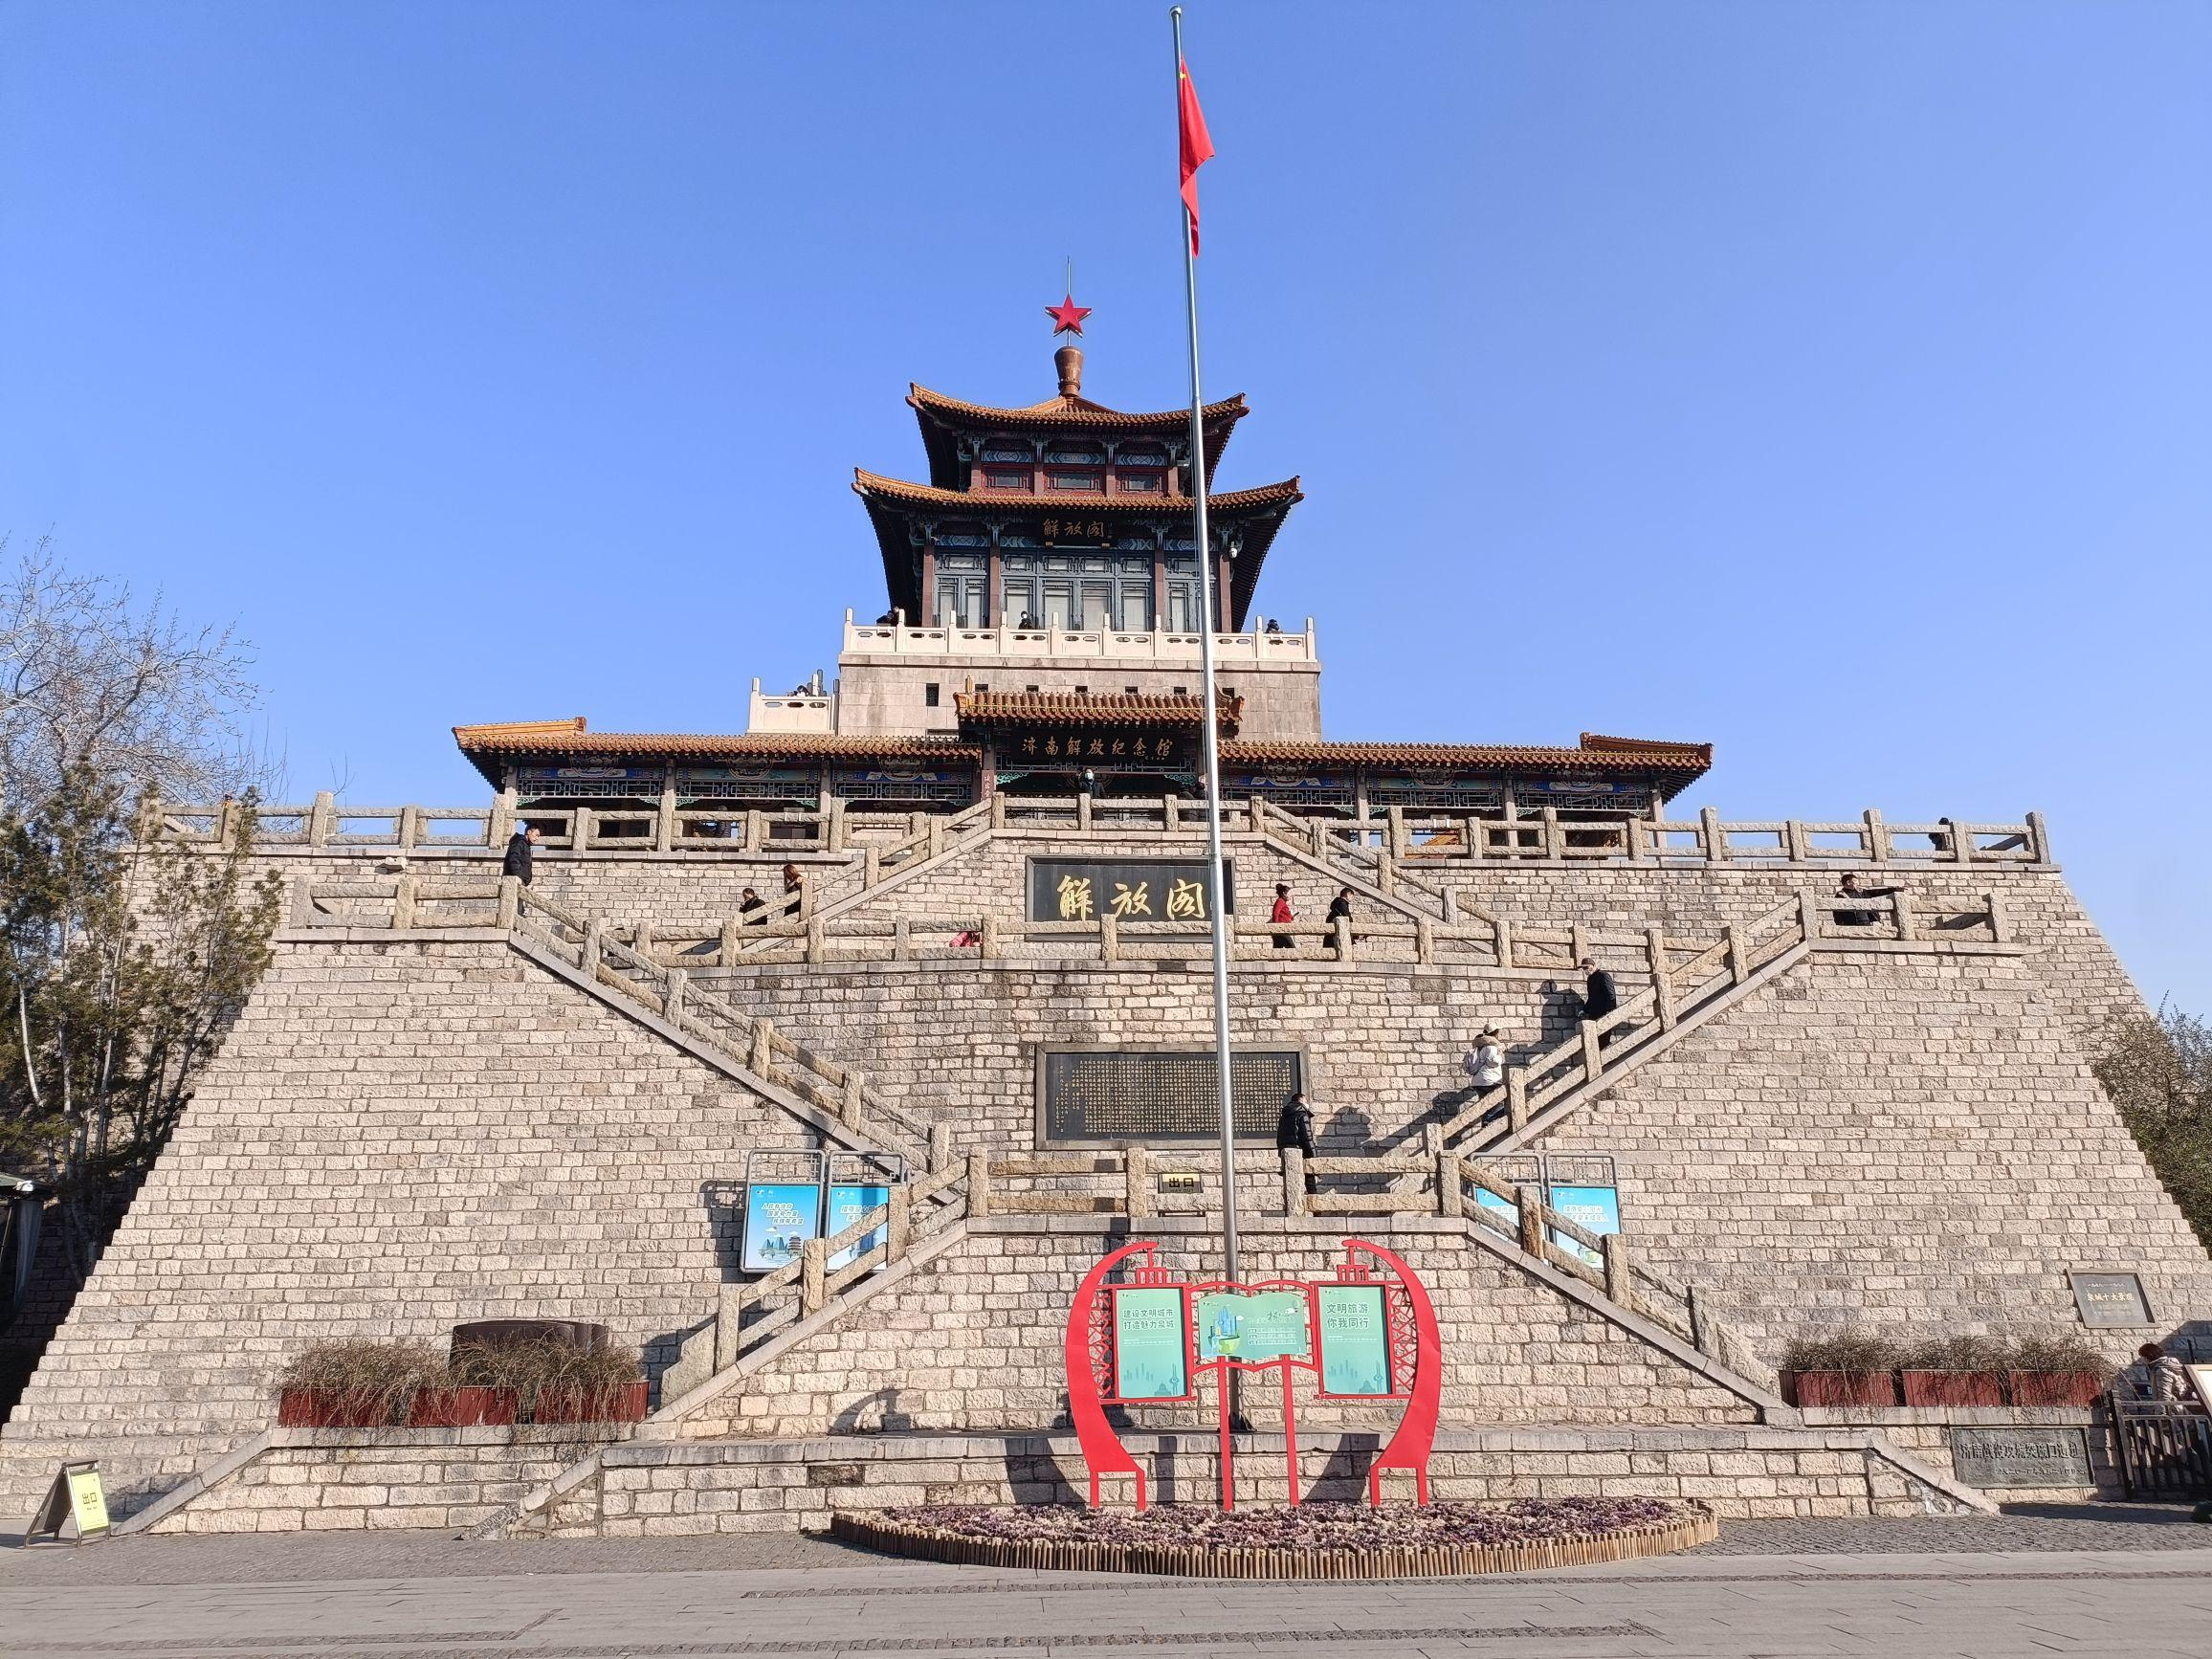
地标名称：济南市环城公园-解放阁
所在城市：济南市·历下区